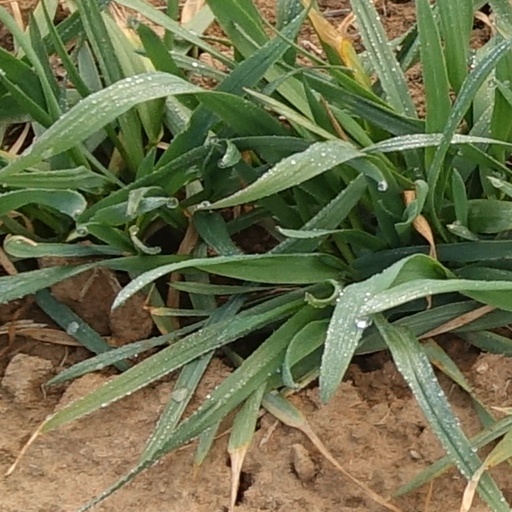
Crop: wheat